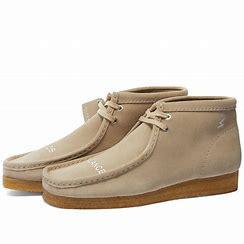
Brand: Clarks
Model: Originals Clarks Originals Wallabee